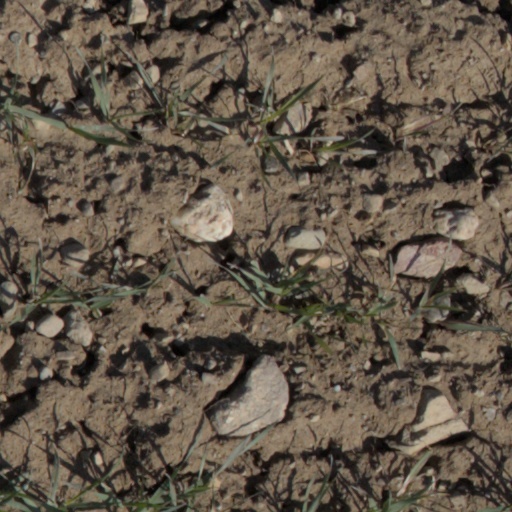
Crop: wheat